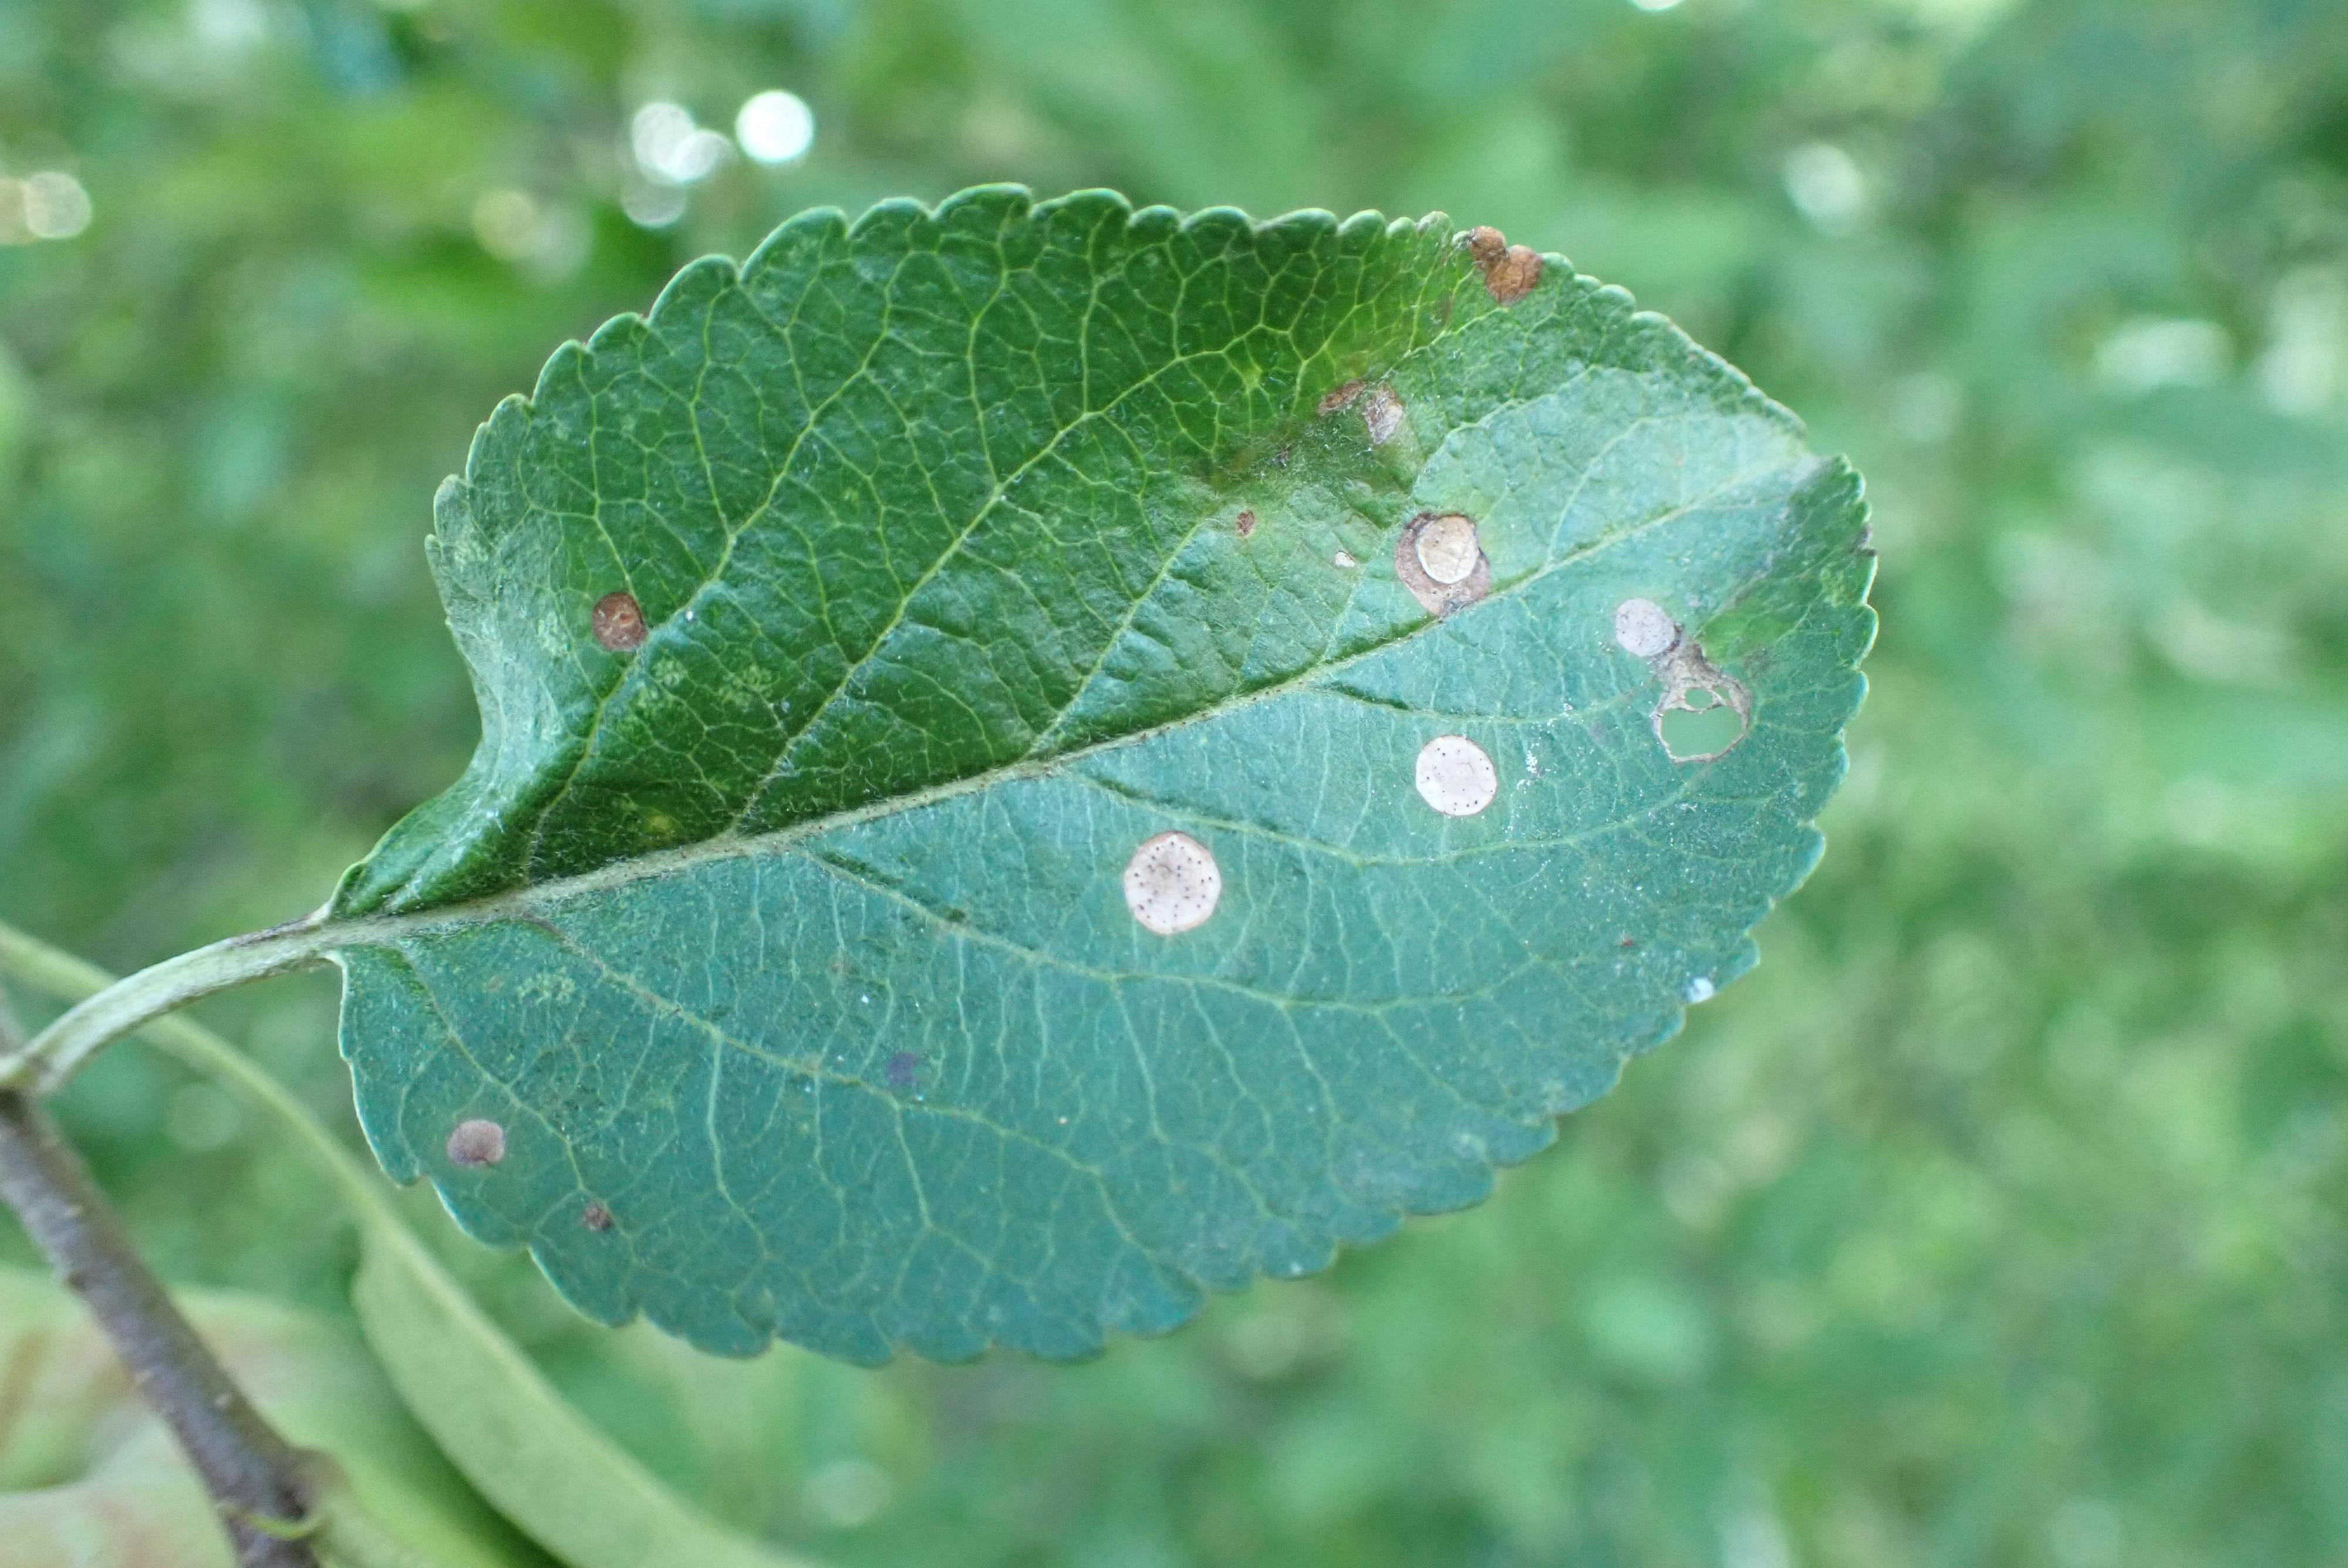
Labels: frog_eye_leaf_spot